Belarus–Latvia border

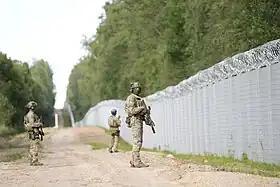
Belarus–Latvia border in Krāslava Municipality, 2023

The Belarus–Latvia border is of length. It spans from the tripoint with Lithuania to the tripoint with Russia. It is an external border of the European Union.